Demon Beast Invasion

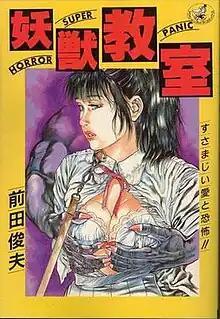
Cover of the first manga volume

is a manga series written and illustrated by Toshio Maeda, published by Wani Magazine. The series was adapted into a six-part original video animation of the same name in 1990, followed by in 1995.